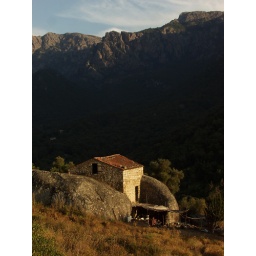
You've got to build your house upon the rock